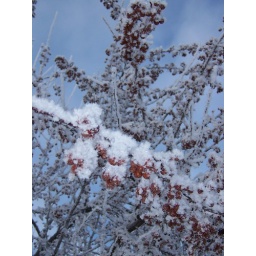
Berry tree in the sky